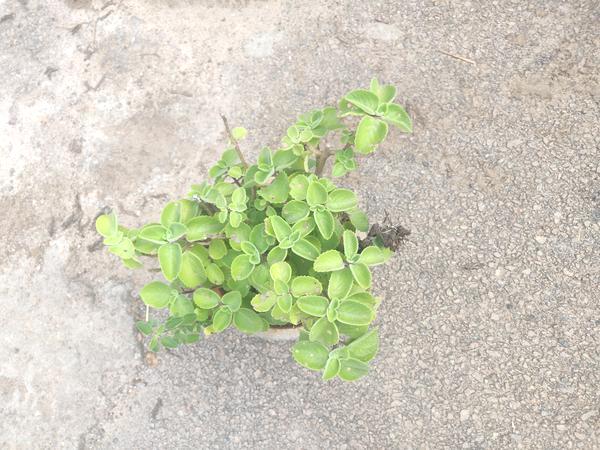
Plant: Doddapatre